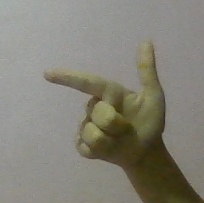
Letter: yaa